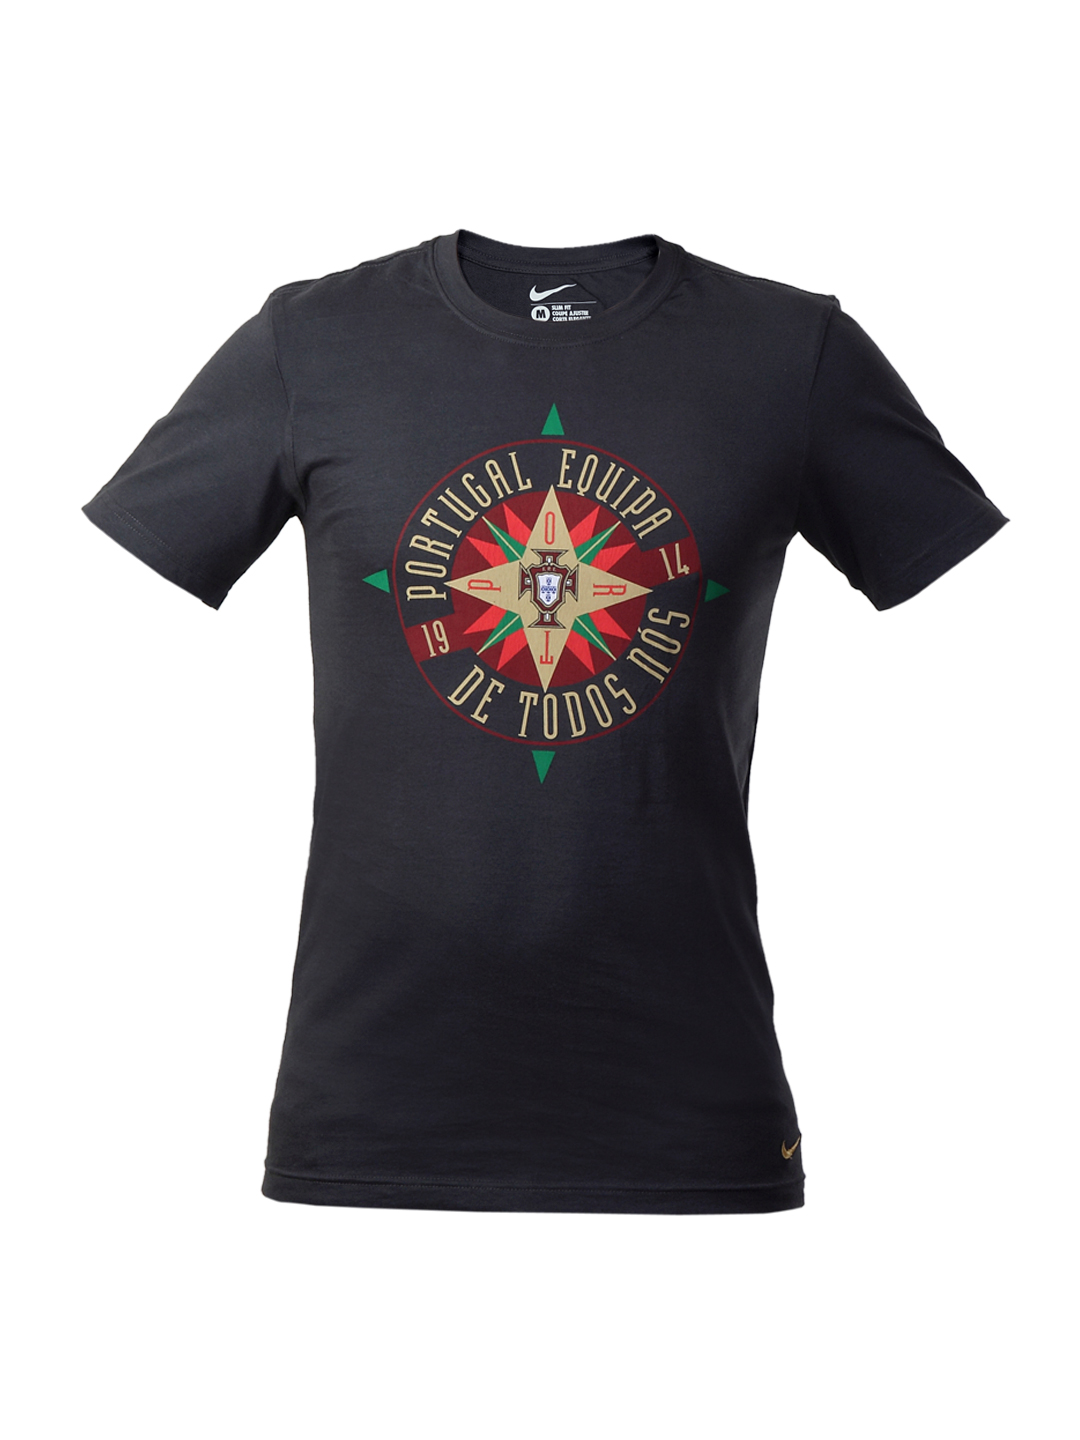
Nike Men Charcoal Grey Portugal Football T-shirt
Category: Apparel / Topwear / Tshirts
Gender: Men
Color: Charcoal
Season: Summer 2012
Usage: Casual